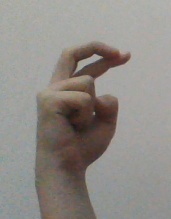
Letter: zay